Mount Stogu

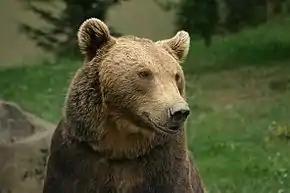
Brown bear

Species of mammals: brown bear ("Ursus arctos"), deer ("Cervus elaphus"), roe deer ("Capreolus capreolus"), gray wolf ("Canis lupus"), wild boar ("Sus scrofa"), lynx ("lynx lynx"), fox ("vulpes vulpes"), pine marten ("Martes martes"), squirrel ("Sciurus carolinensis"), alpine shrew ("Sorex alpinus"), brown long-eared bat ("Plecotus auritus"), lesser mouse-eared bat ("Myotis blythii"), barbastelle ("Barbastella barbastellus");